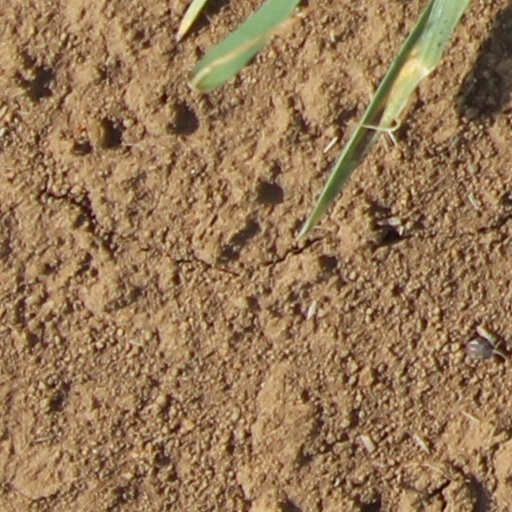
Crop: wheat